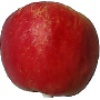
Label: red_yellow_apple